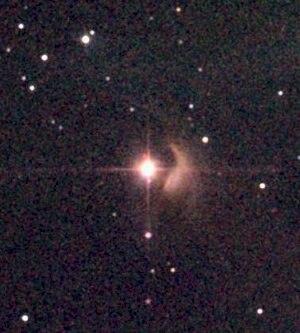
Le catalogue Sharpless est une liste de 313 régions HII, supposée être exhaustive au nord de la déclinaison -27°, pour les nébuleuses plus au sud, il y a le Catalogue de Gum. Une première version fut publiée en 1953 avec 142 objets par l'astronome américain Stewart Sharpless et la seconde version fut publiée en 1959 avec 313 objets.
T Tauri est une étoile variable située dans la constellation du Taureau et faisant partie de l'amas des Hyades, non loin de Ain. Elle fut découverte en 1852 par John Russell Hind.